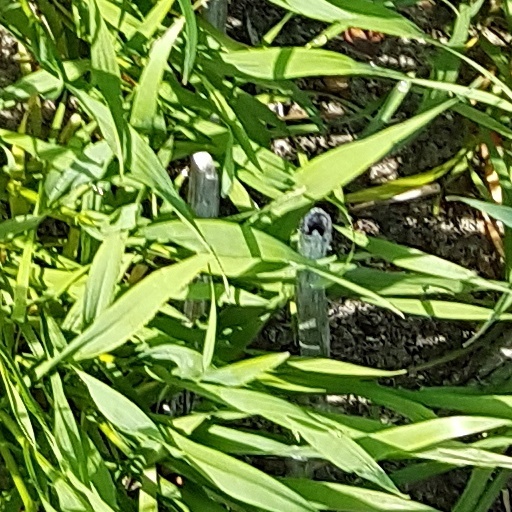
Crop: wheat